Mirza Basheer-ud-Din Mahmood Ahmad

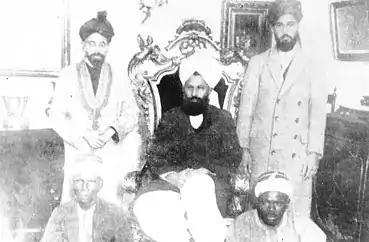
This photo was taken during Mirza Mahmood Ahmad's Tour of England in 1924. From right to left: Fazl ul-Rahman Hakim; Mirza Mahmood Ahmad and Abdul Rahim Nayyar. At the bottom, two West-Africans.

In 1919 Mahmood Ahmad also made certain reforms to the "Sadr Anjuman Ahmadiyya" (Central Executive Directorate). He initiated the system of separate departments within the Anjuman like education, treasury, literature, and general affairs. Each department is headed by a secretary ("Nāzir")